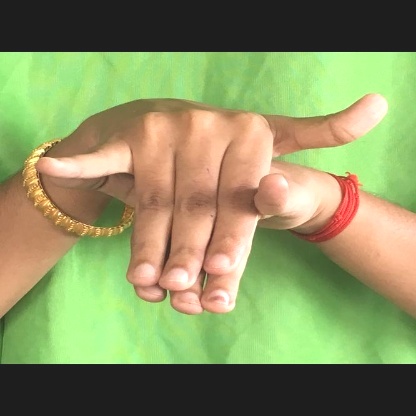
Mudra: Varaha